Mount Franklin (Australian Capital Territory)

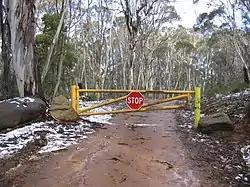
The road to Mount Franklin was built by the Canberra Alpine Club in the 1930s

A ski chalet was constructed at Mount Franklin in 1938 to service the Canberra Alpine Club. Ski runs were cleared and ski tows were improvised. The chalet later operated as a museum before being destroyed in the 2003 Canberra bushfires. A new shelter designed and built by University of Adelaide students opened in 2008. It serves as an interpretive centre and can provide park managers and emergency services personnel with a base to conduct search and rescue operations in the event of future bushfires. The ACT/NSW boundary passes through the Franklin Chalet ruin area.